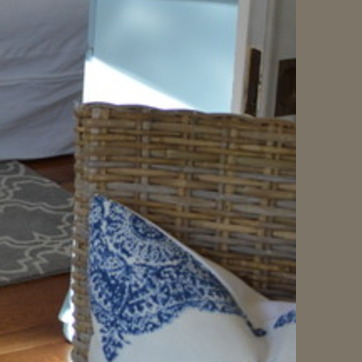
Material: other